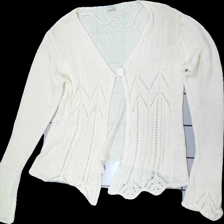
View: front
Type: Cardigan
Category: Ladies
Brand: Not in the list
Brand text on label: Comfort fashion quality
Colors: White
Material: 100% Acryl
Cut: Regular
Size: 42
Season: All
Price range: 50-100
Recommended usage: Reuse